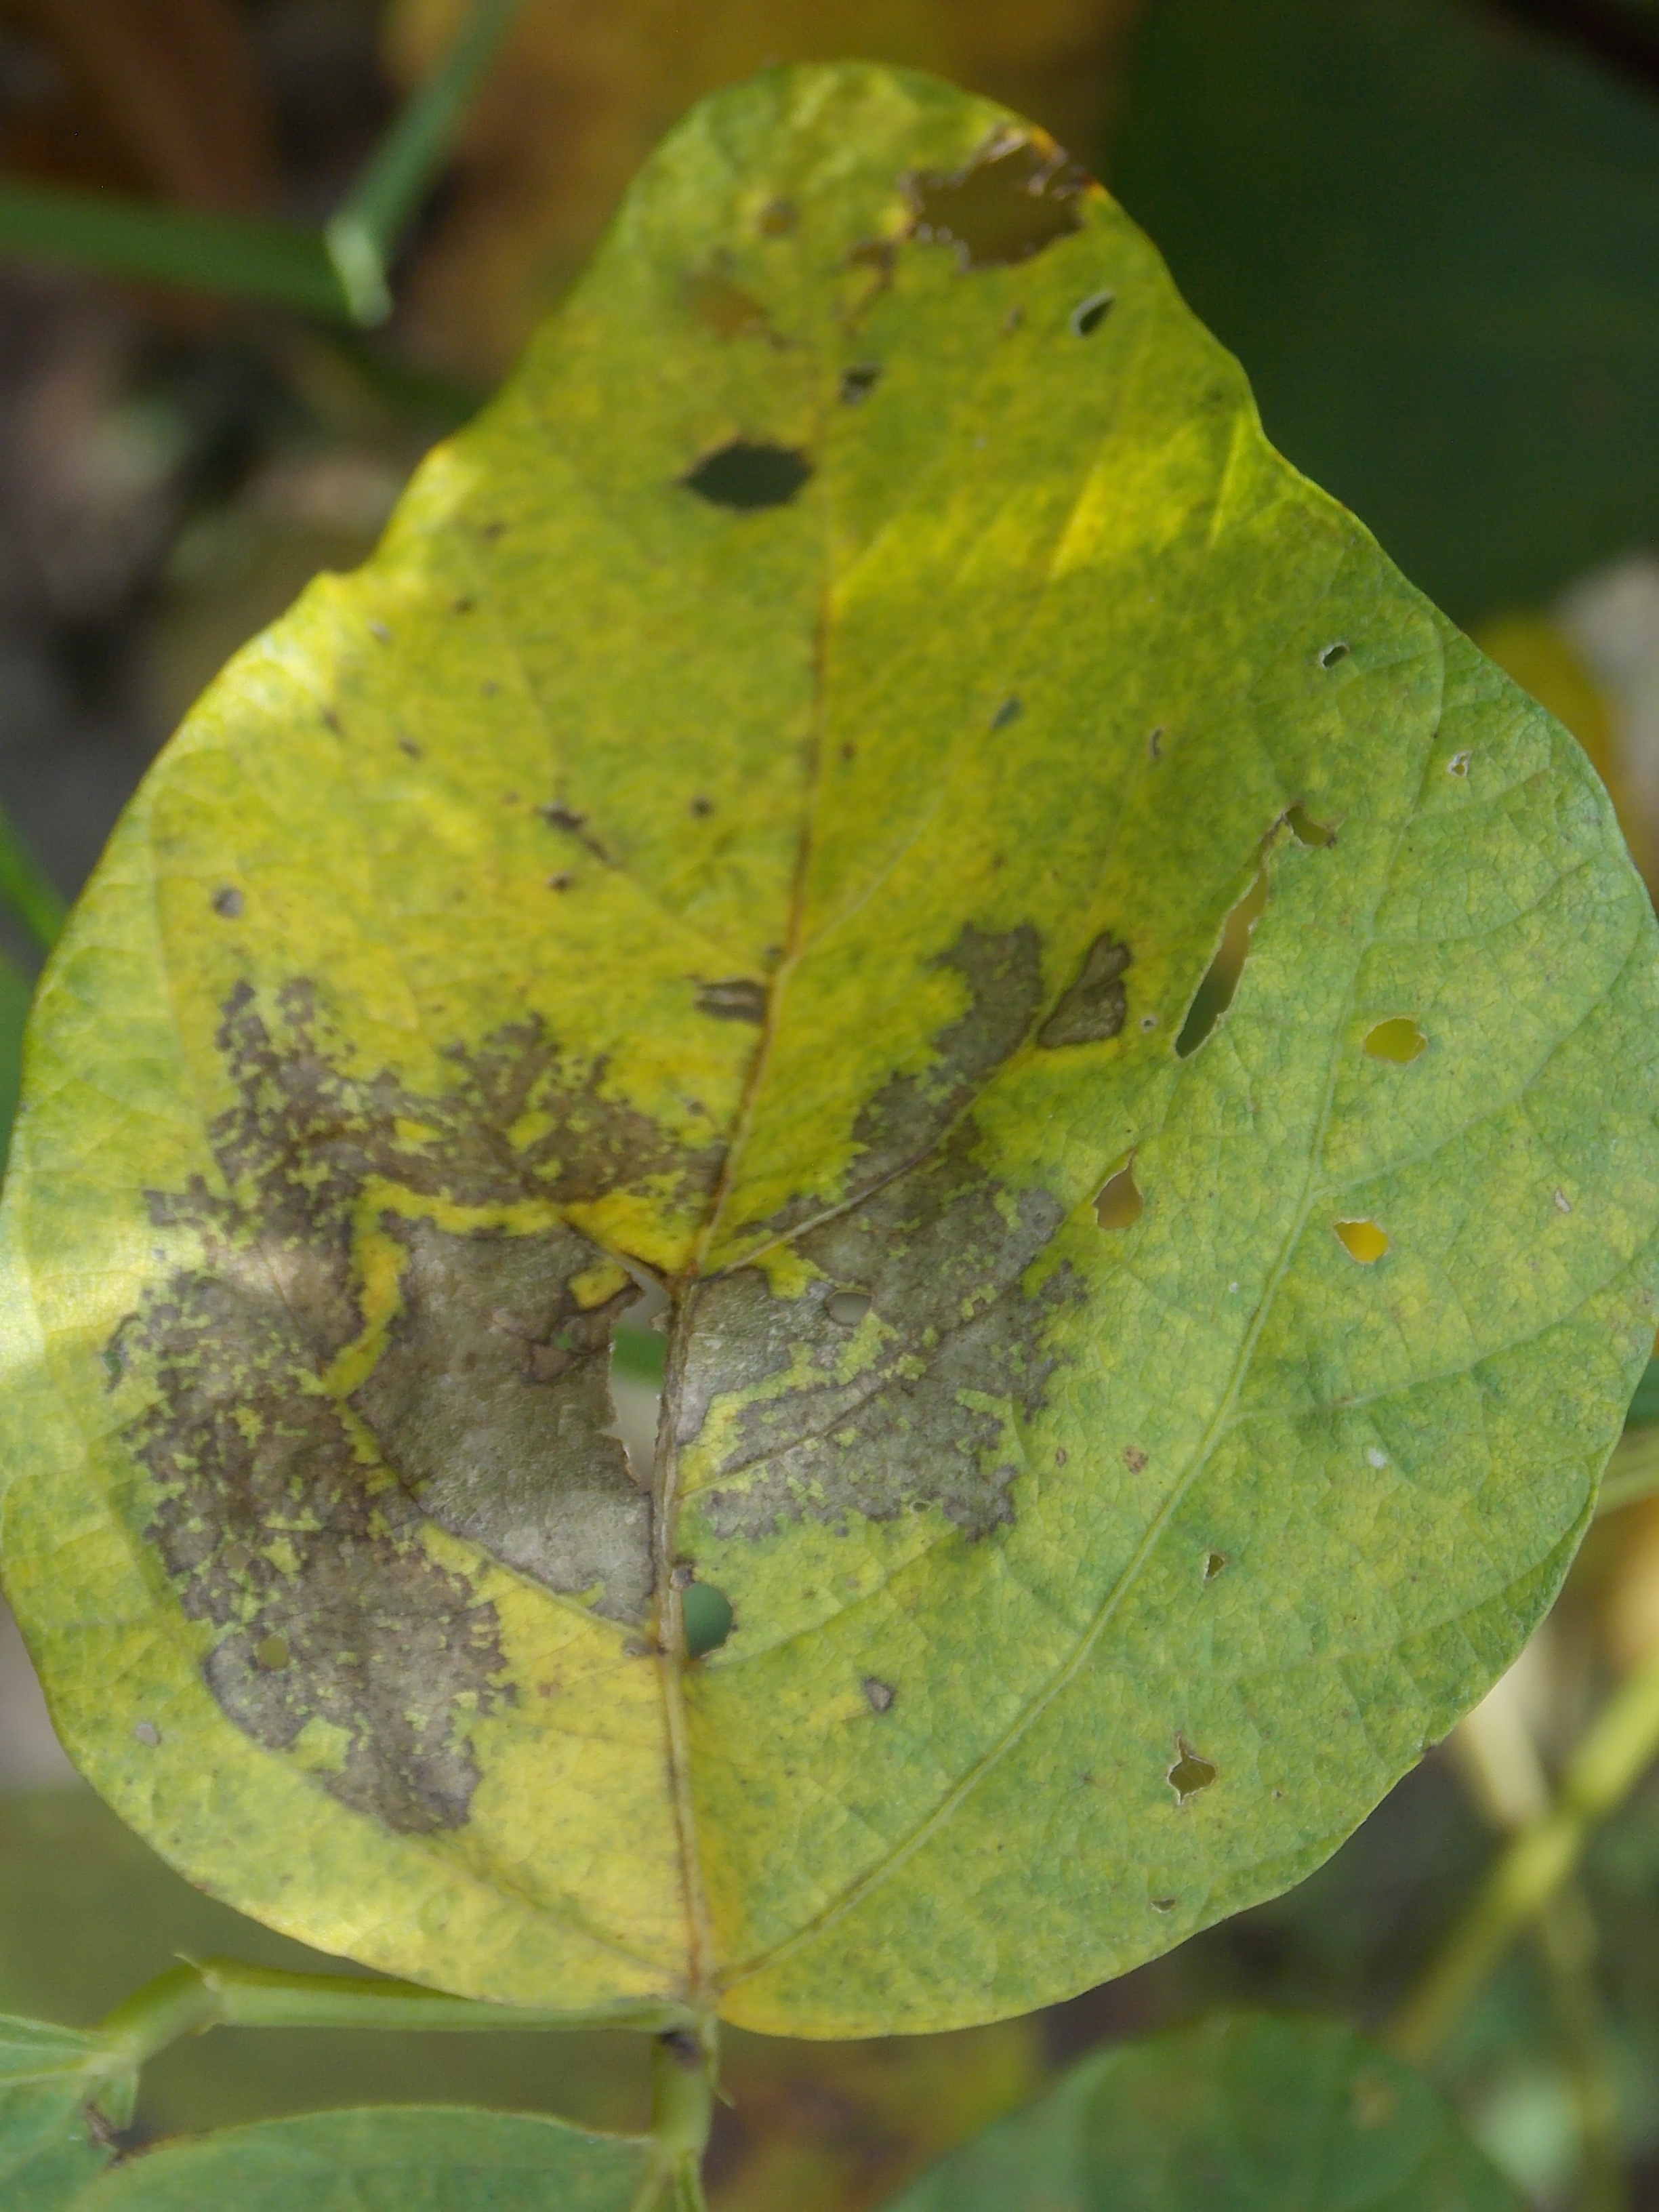
Label: Disease